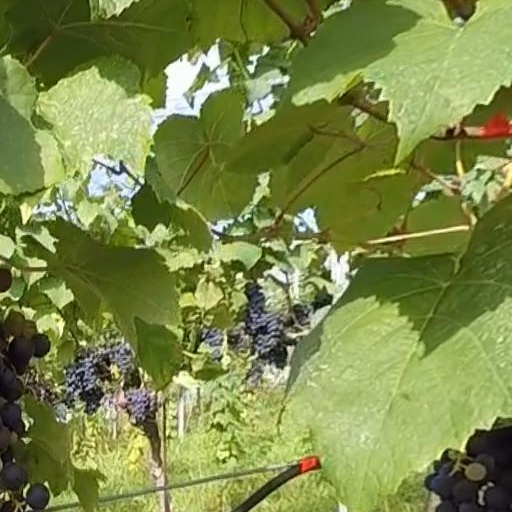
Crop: grape